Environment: real
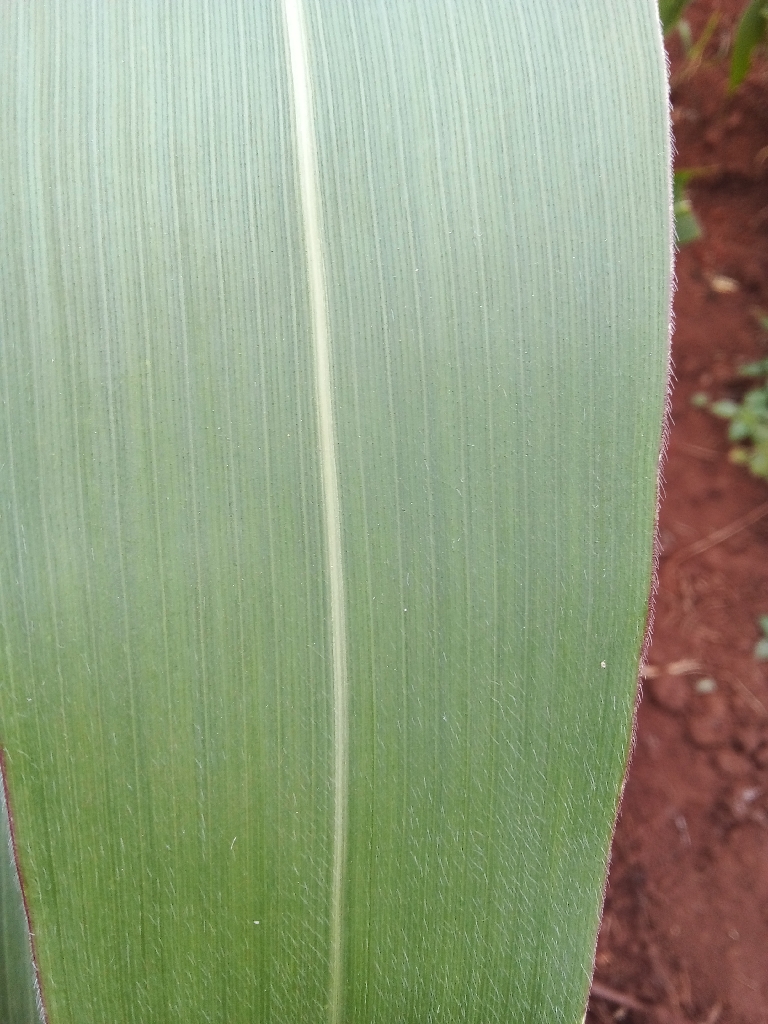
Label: healthy